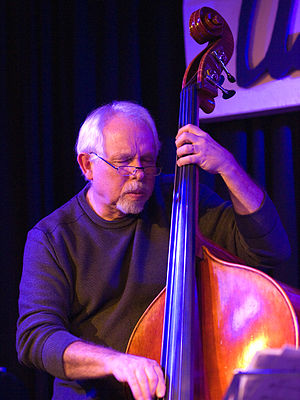
Cameron Brown
Cameron Brown i januar 2010.